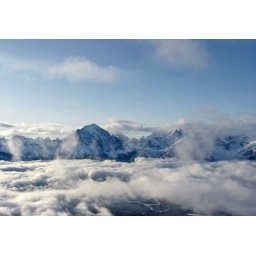
The town of Lake Louise and the highway visable through a hole in the clouds